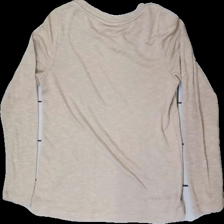
View: back
Type: Top
Category: Ladies
Brand: Gina Tricot
Colors: Beige
Material: 64% polyester, 36% cotton
Cut: Regular, C-collar
Size: S
Smell: Minor
Price range: <50
Recommended usage: Export